Manchester Central Library

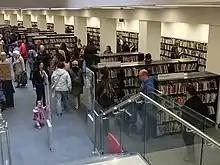
The new Lending Library in 2014

It is the second largest public lending library in Britain, after the Library of Birmingham.